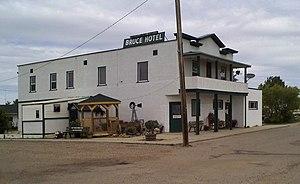
Bruce est un hameau situé dans le comté de Beaver en Alberta au Canada. Il est situé le long de l'autoroute 14 entre Viking et Ryley à environ 115 km à l'est d'Edmonton. Il a une population de 71 habitants selon le recensement de 2009. Le hameau est situé dans la division de recensement No 10 et dans la circonscription électorale fédérale de Vegreville—Wainwright. Bruce est l'hôte d'un rodéo annuel depuis 1914, le plus vieux rodéo d'une journée du Canada.